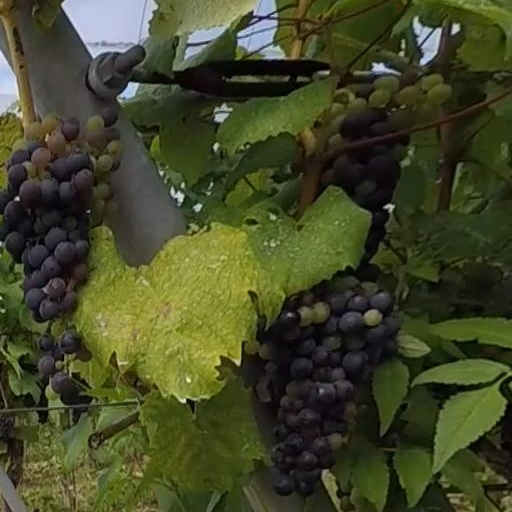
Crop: grape